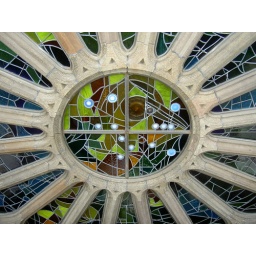
Stained glass window in catherdral in Barcelona